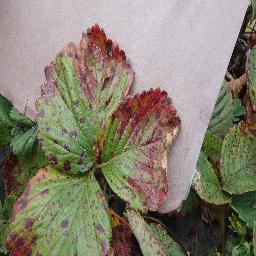
Label: Strawberry___Leaf_scorch